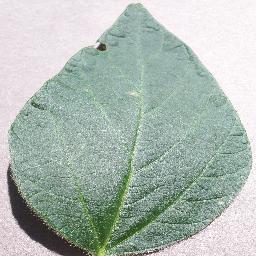
Label: Soybean___healthy